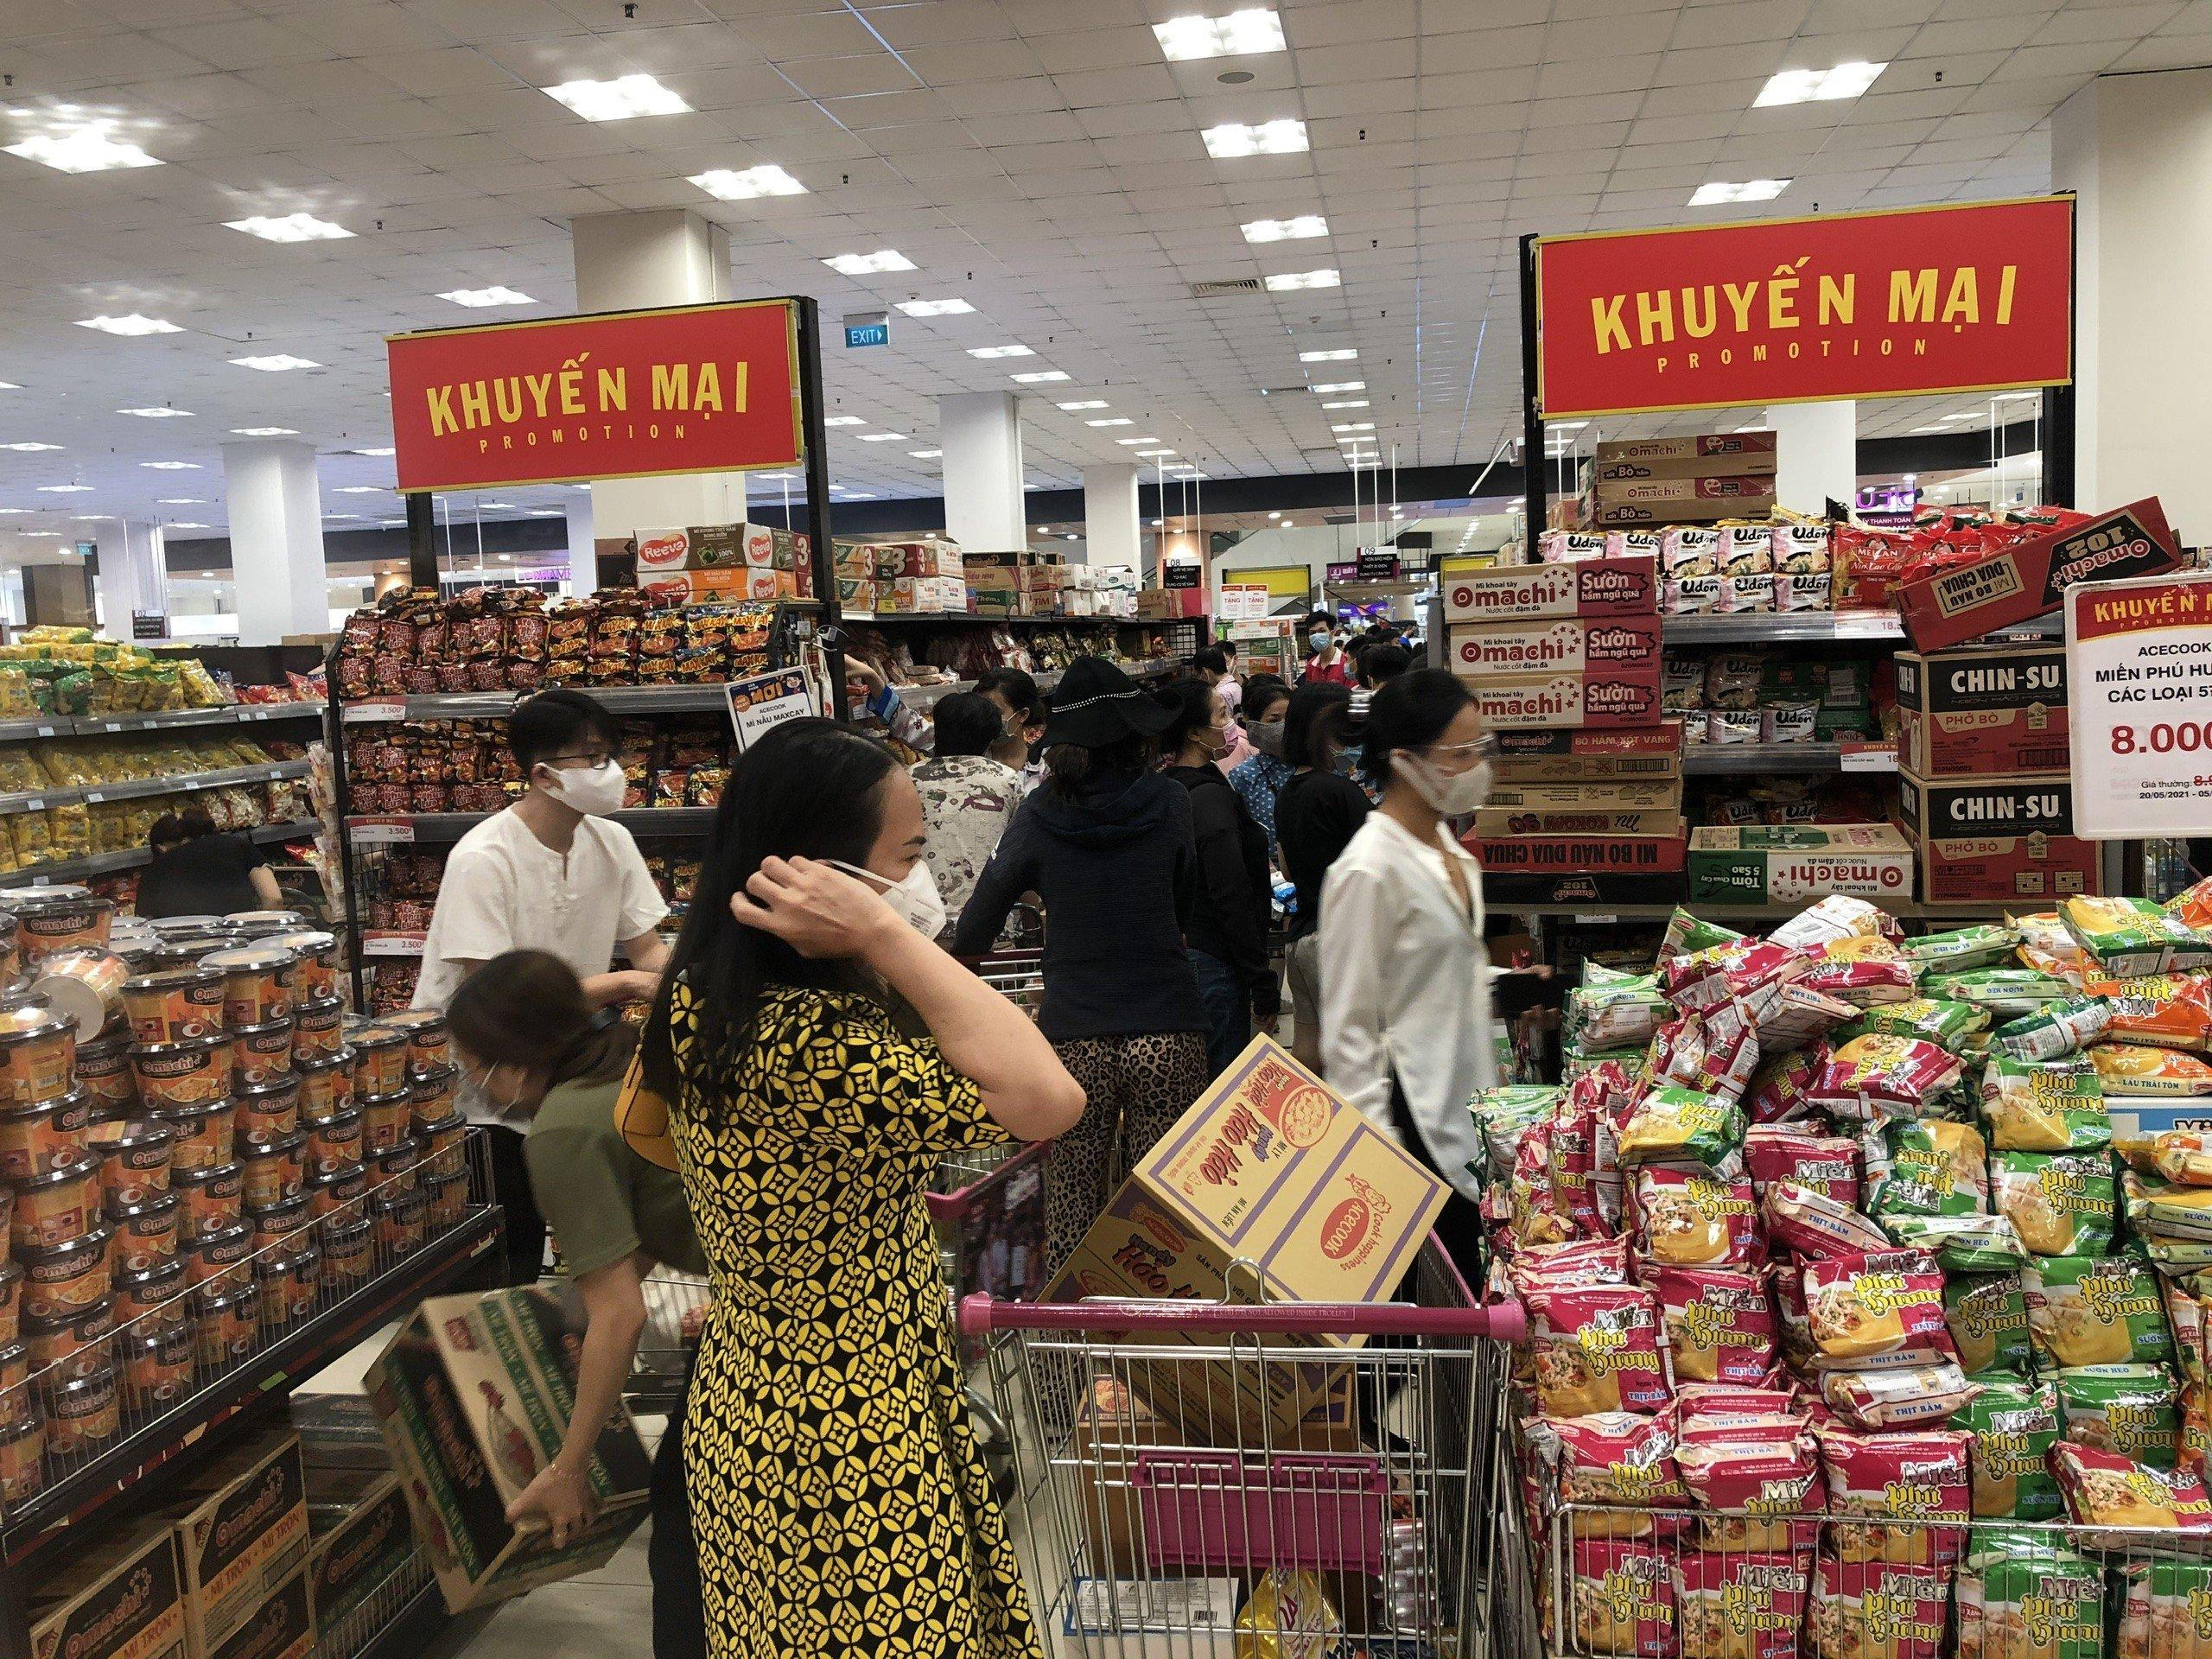
có nhiều người đeo khẩu trang đang xuất hiện trong một siêu thị